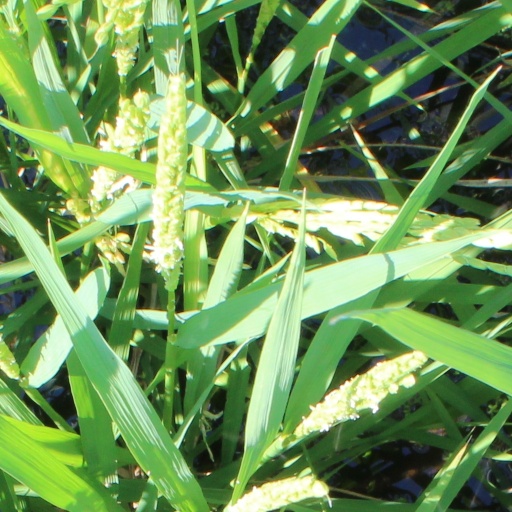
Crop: rice